Averageness

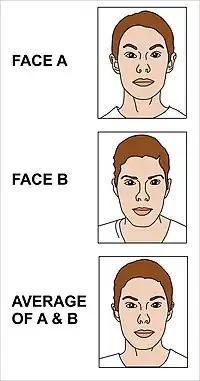
Outline drawings of two young women's faces, and an averaged image of the two

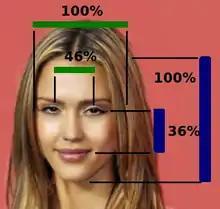
A University of Toronto study found that the facial proportions of celebrities including Jessica Alba were close to the average of all female profiles.

In 1990, one of the first computer-based photographic attractiveness rating studies was conducted. During this year psychologists Langlois and Roggman wanted to systematically examine whether mathematical averageness is linked with facial attractiveness. To test this, they selected photographs of 192 young male and female white faces; each of which was computer scanned and digitized. They then made computer-processed composites of each image, as 2-, 4-, 8-, 16-, and 32-face composites, averaged by pixel. These faces, as well as the component faces, were rated for attractiveness by 300 judges on a 5-point Likert scale (1 = very unattractive, 5 = very attractive). The 32-composite face was the most visually attractive of all the faces.